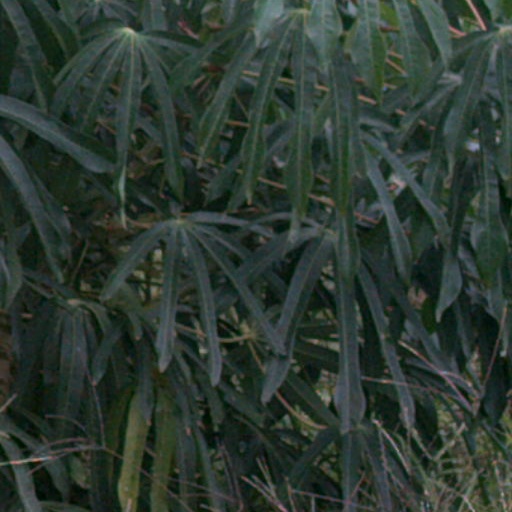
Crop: cassava